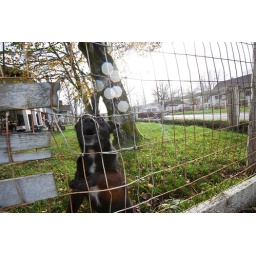
A dog stands guard in the front yard of a home in the &amp;quot;Bunsville&amp;quot; neighborhood of Grand Ronde.